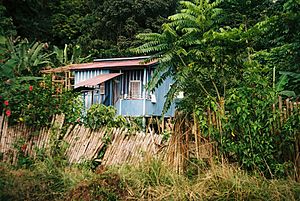
São Tomé og Príncipe / Historie / Første kolonisering / Sukkerplantager og slavehandel
Hus på pæle.
São Tomé og Príncipe, officielt den Demokratiske Republik São Tomé og Príncipe, er en østat i Atlanterhavet ud for Gabon. Østaten var portugisisk koloni fra 1522-1975.